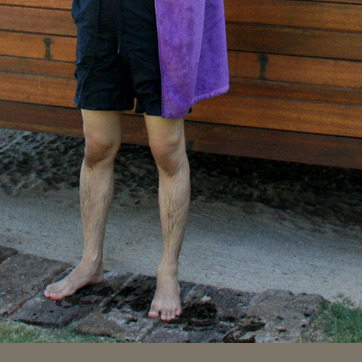
Material: skin